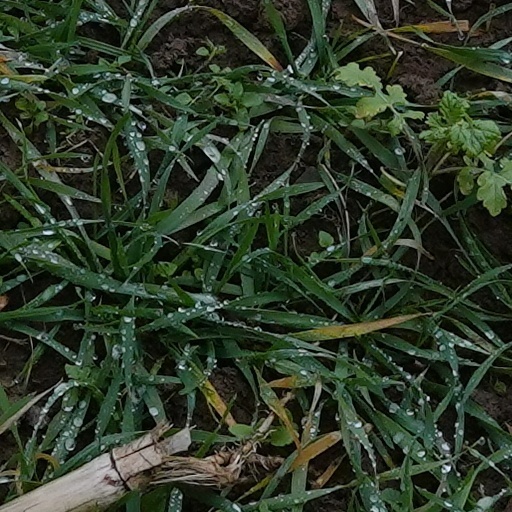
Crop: wheat